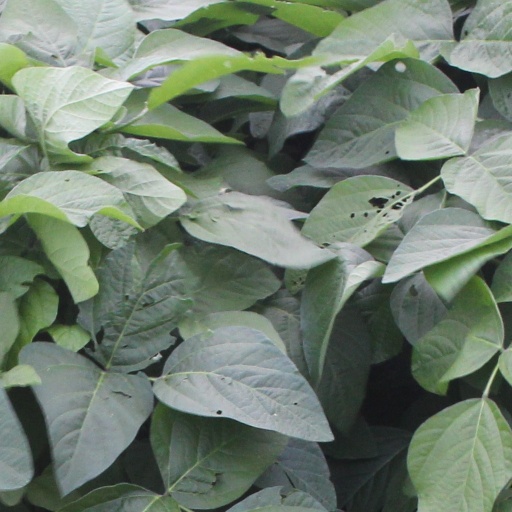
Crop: soybean